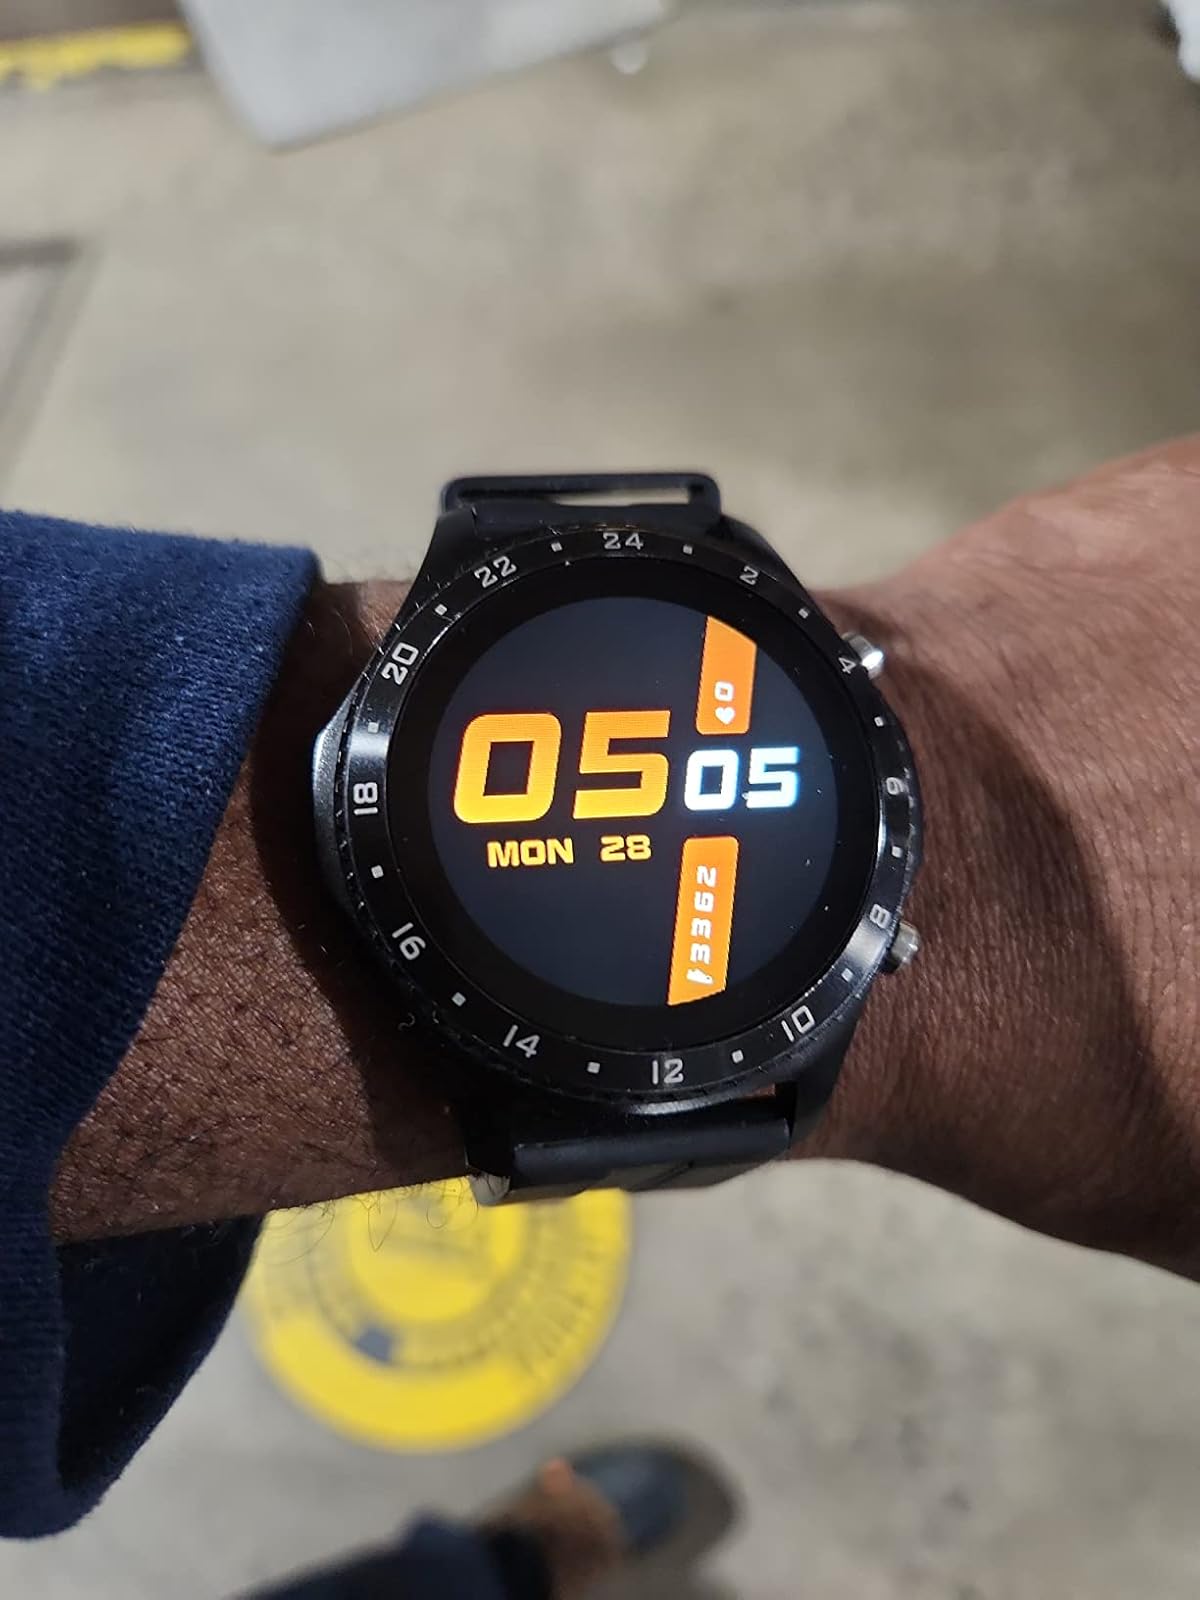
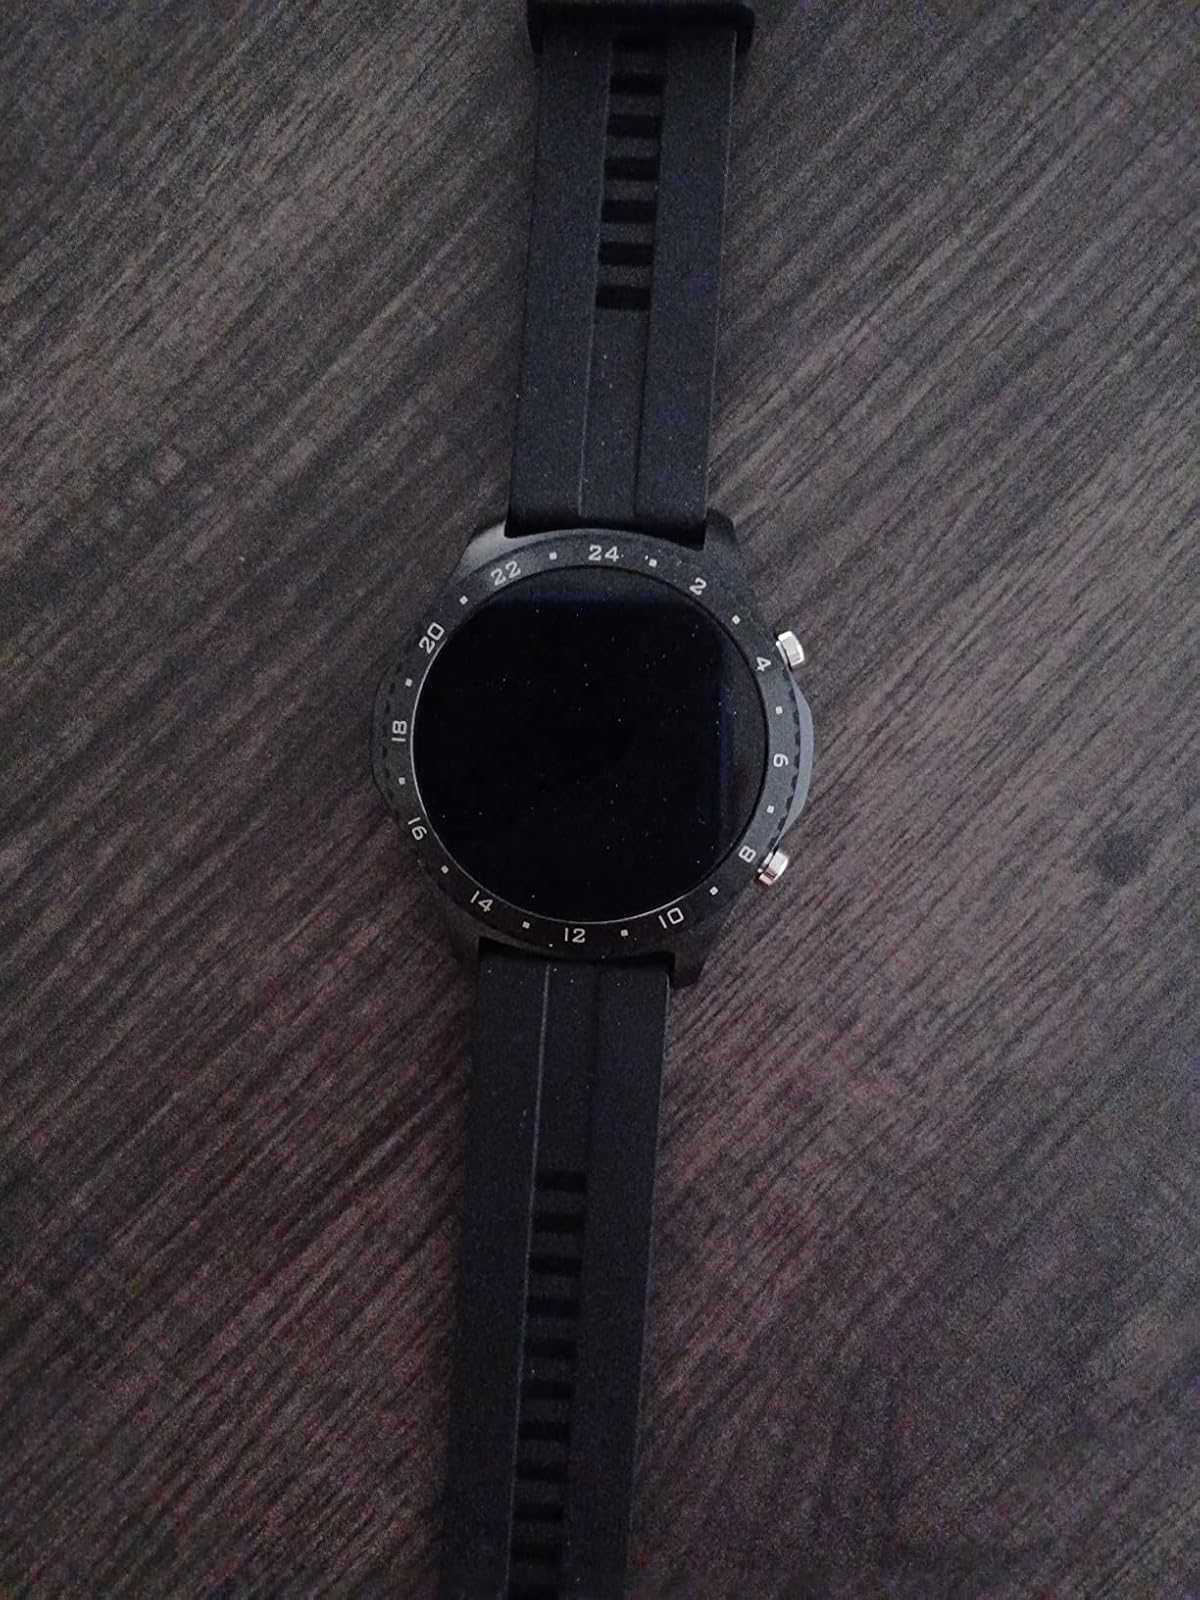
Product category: smartwatch
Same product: yes